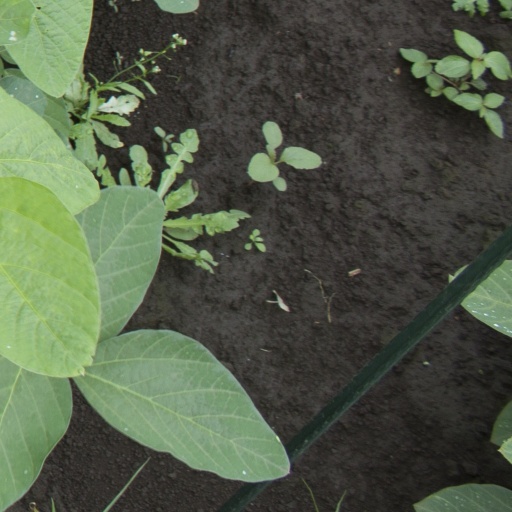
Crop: soybean